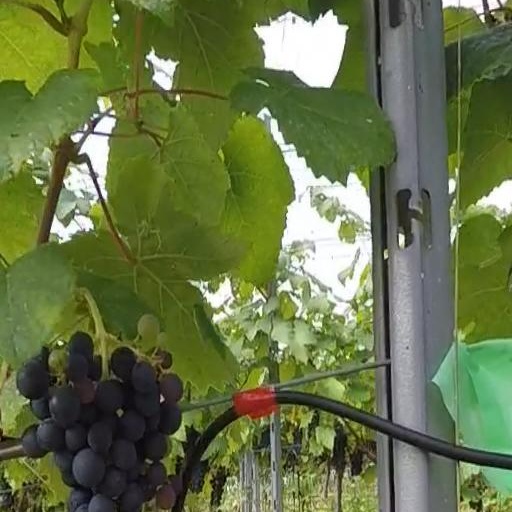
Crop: grape